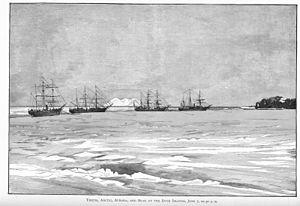
Lady Franklin Bay-ekspeditionen 1881-1884 / Ekspeditionens forløb / 1884
Skibene "Thetis", "Arctic", "Aurora" og "Bear".
"Lady Franklin Bay-ekspeditionen 1881-1884 ind i den canadiske arktis blev ledet af løjtnant Adolphus Greely og blev fremmet af De Forenede Staters hærs signalkorps. Dens formål var tredobbelt: at etablere en meteorologisk observationsstation som en del af det første internationale polarår for at indsamle astronomiske data og polarmagnetiske data. Under ekspeditionen nåede to besætningsmedlemmer en ny ""længst nord""-rekord, men af de oprindelige 25 mænd overlevede kun 7 for at vende tilbage til USA.